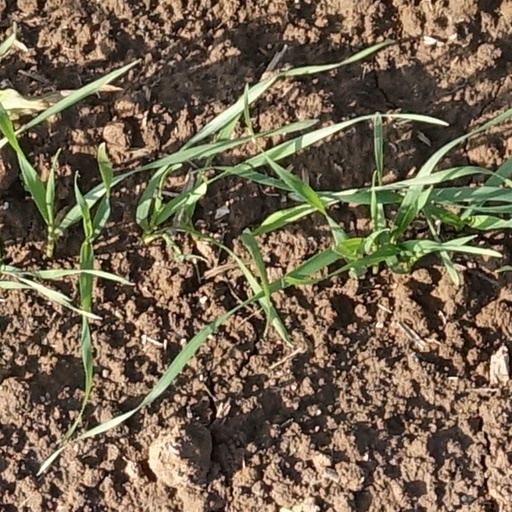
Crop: wheat